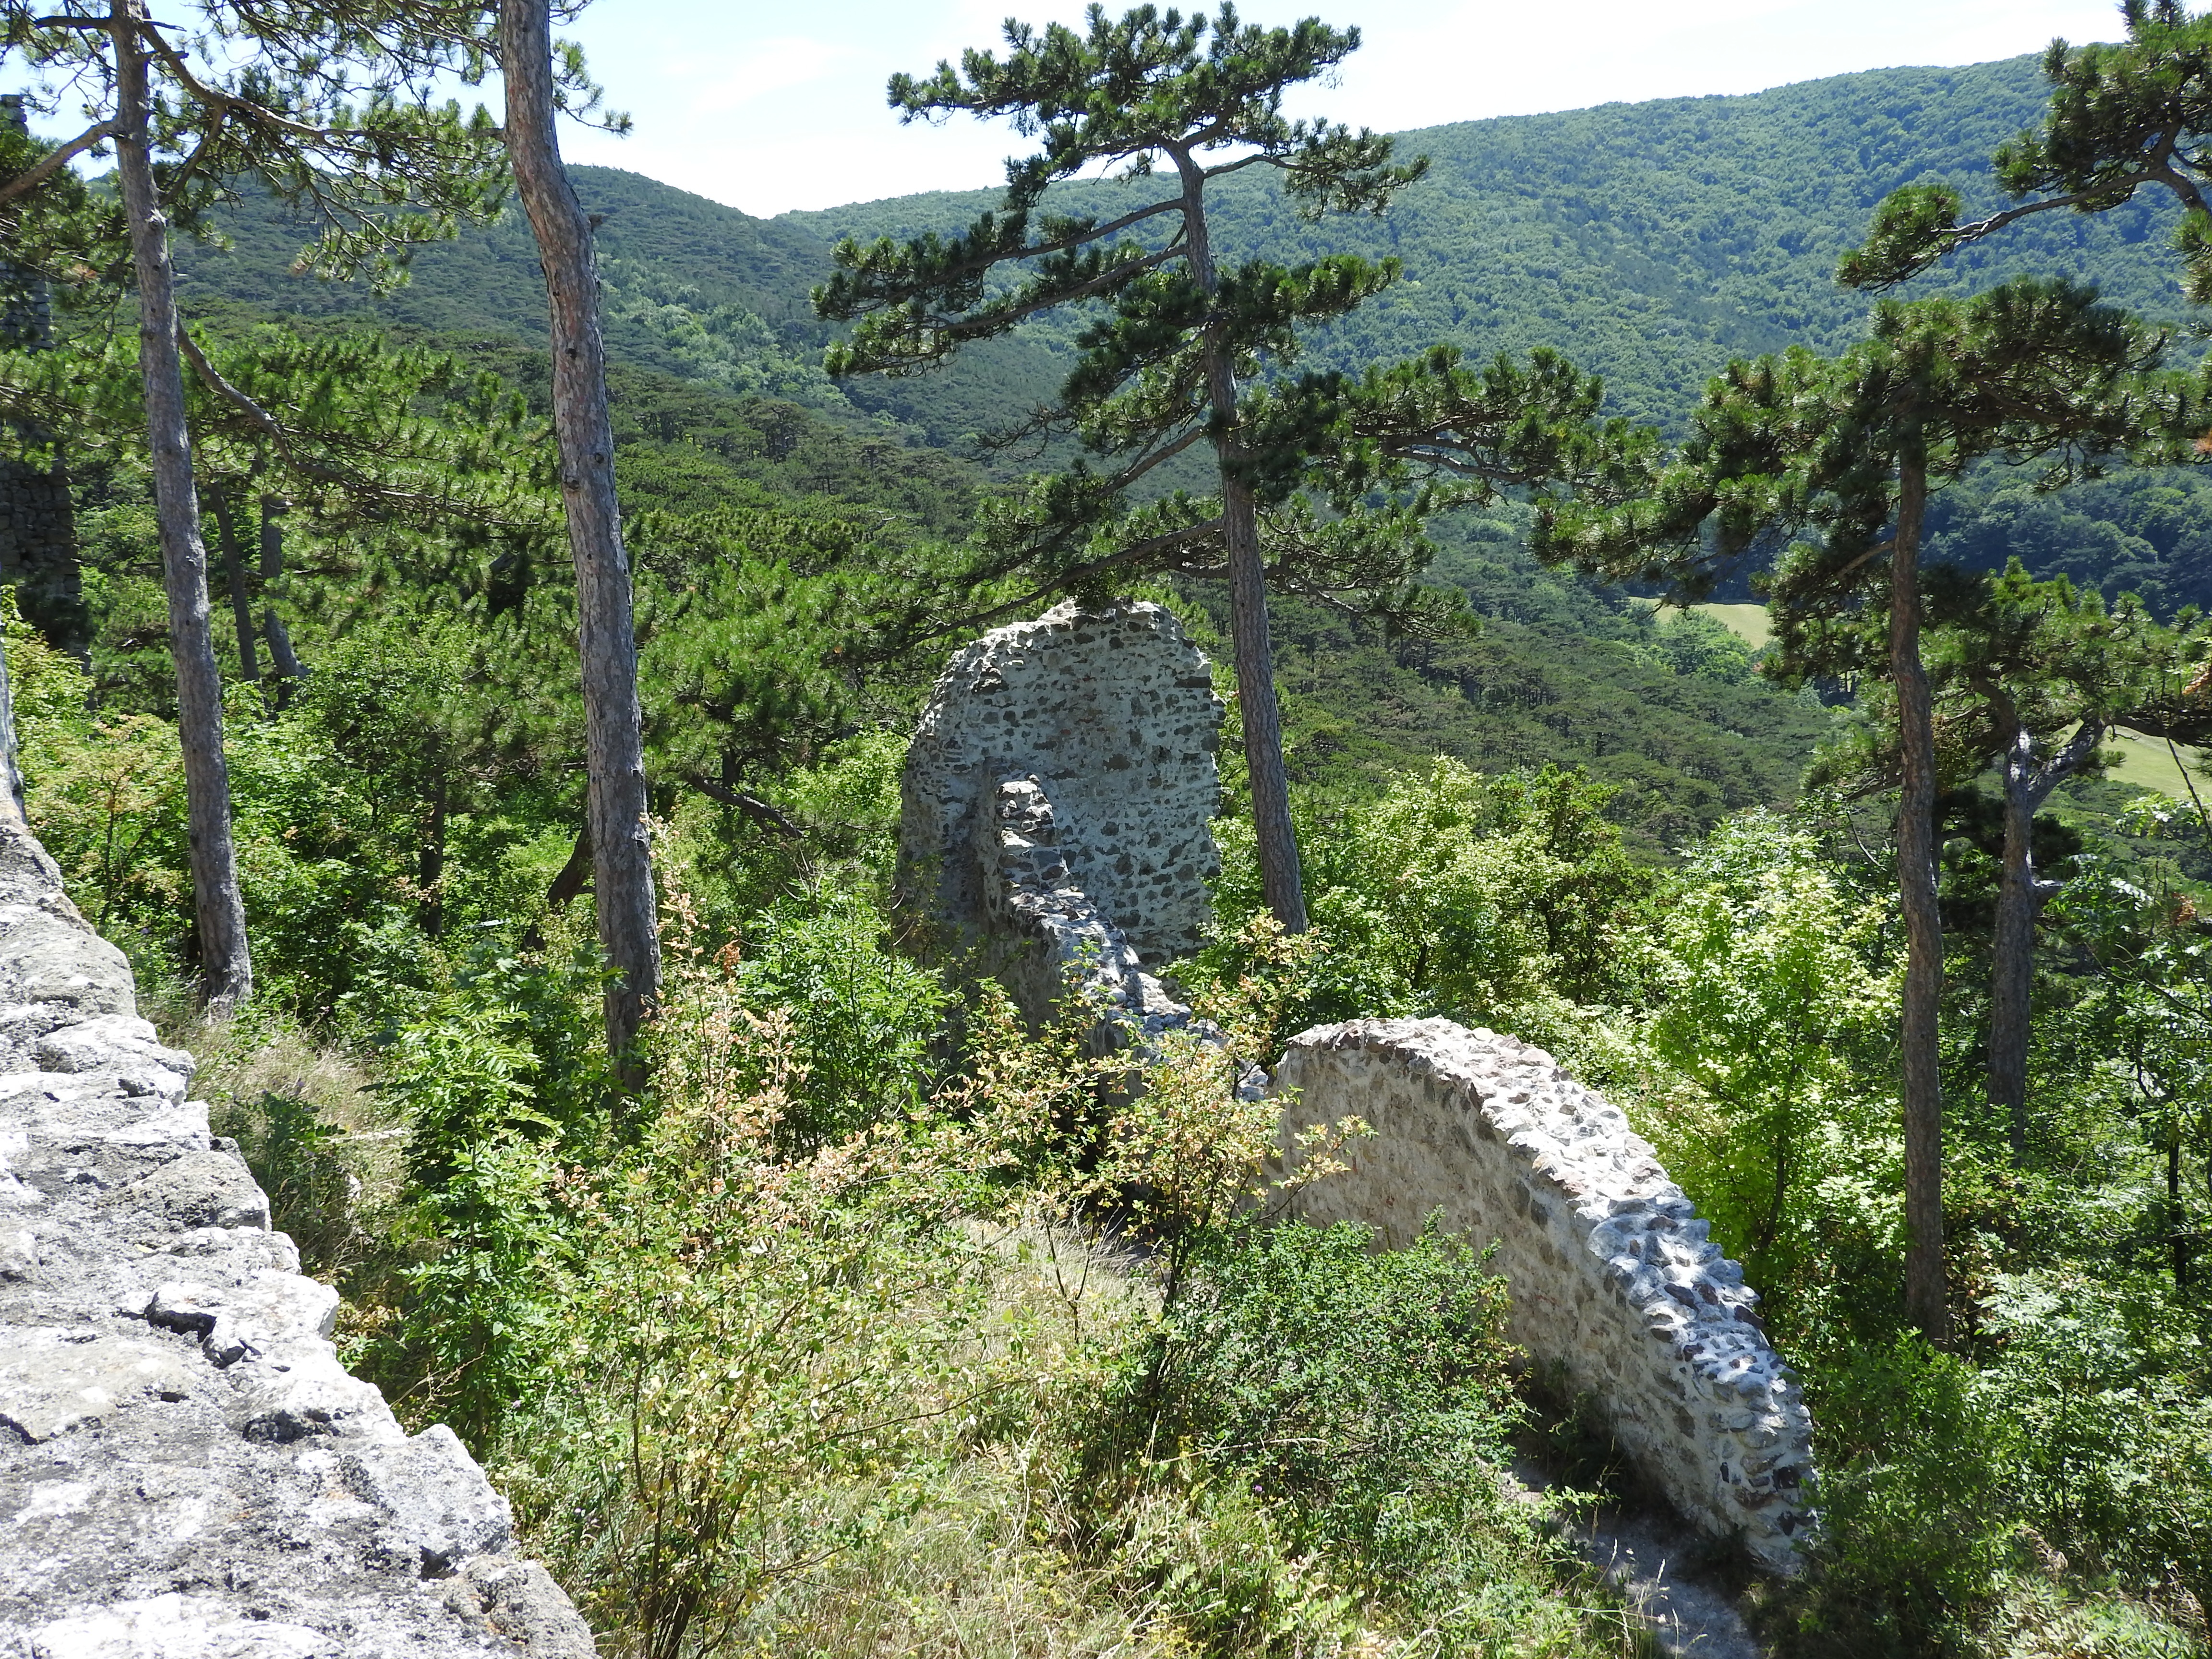
forest, rock, wilderness, walking, mountain, hiking, trail, adventure, jungle, castle, national park, ridge, geology, vegetation, rainforest, ravine, habitat, ecosystem, nature reserve, burgruine, biome, castle of m dling, natural environment